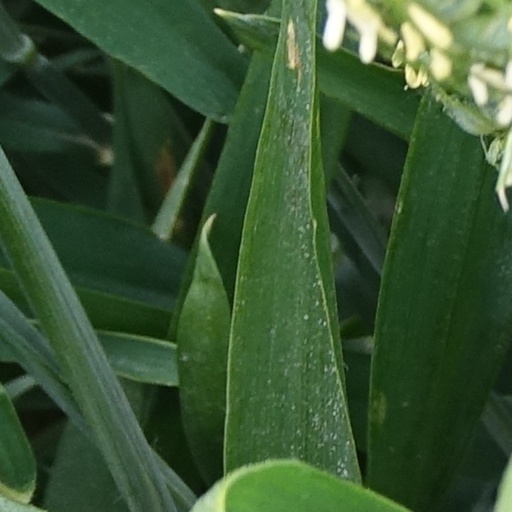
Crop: wheat